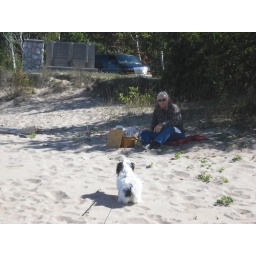
With road right by the beach it couldn't be a better place for a picnic lunch.